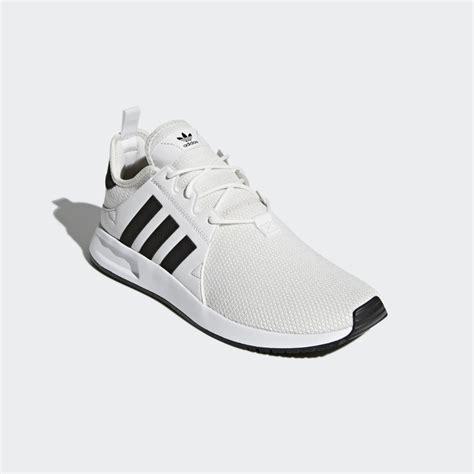
Brand: Adidas
Model: X_plr